Phipps Conservatory and Botanical Gardens

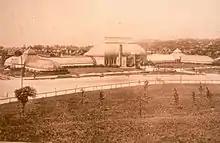
The Conservatory in 1893

The Phipps Conservatory was founded in 1893 as a gift from Henry Phipps Jr. to the City of Pittsburgh. The Conservatory was designed by Lord & Burnham, for a fee of $100,000. The glasshouse, then consisting of nine display rooms, was completed in August 1893, one year after construction began. On December 7, 1893, the Phipps Conservatory was opened to the public, displaying many plants from the World's Columbian Exposition in Chicago.